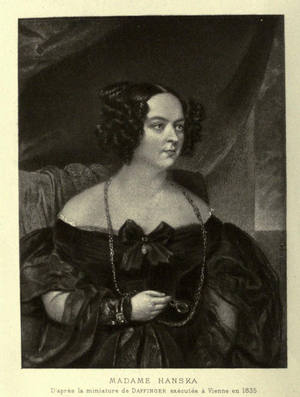
Portrait selon la miniature de Daffinger exécutée à Vienne en 1835.
Ewelina Konstancja Wiktoria Hańska, née Rzewuska le 6 janvier 1801 à Pohrebyszcze et morte le 10 avril 1882 à Paris, est une noble polonaise, célèbre mécène et épouse d'Honoré de Balzac.